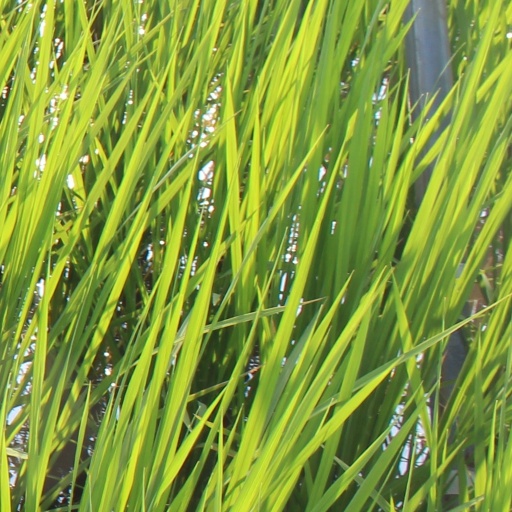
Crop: rice